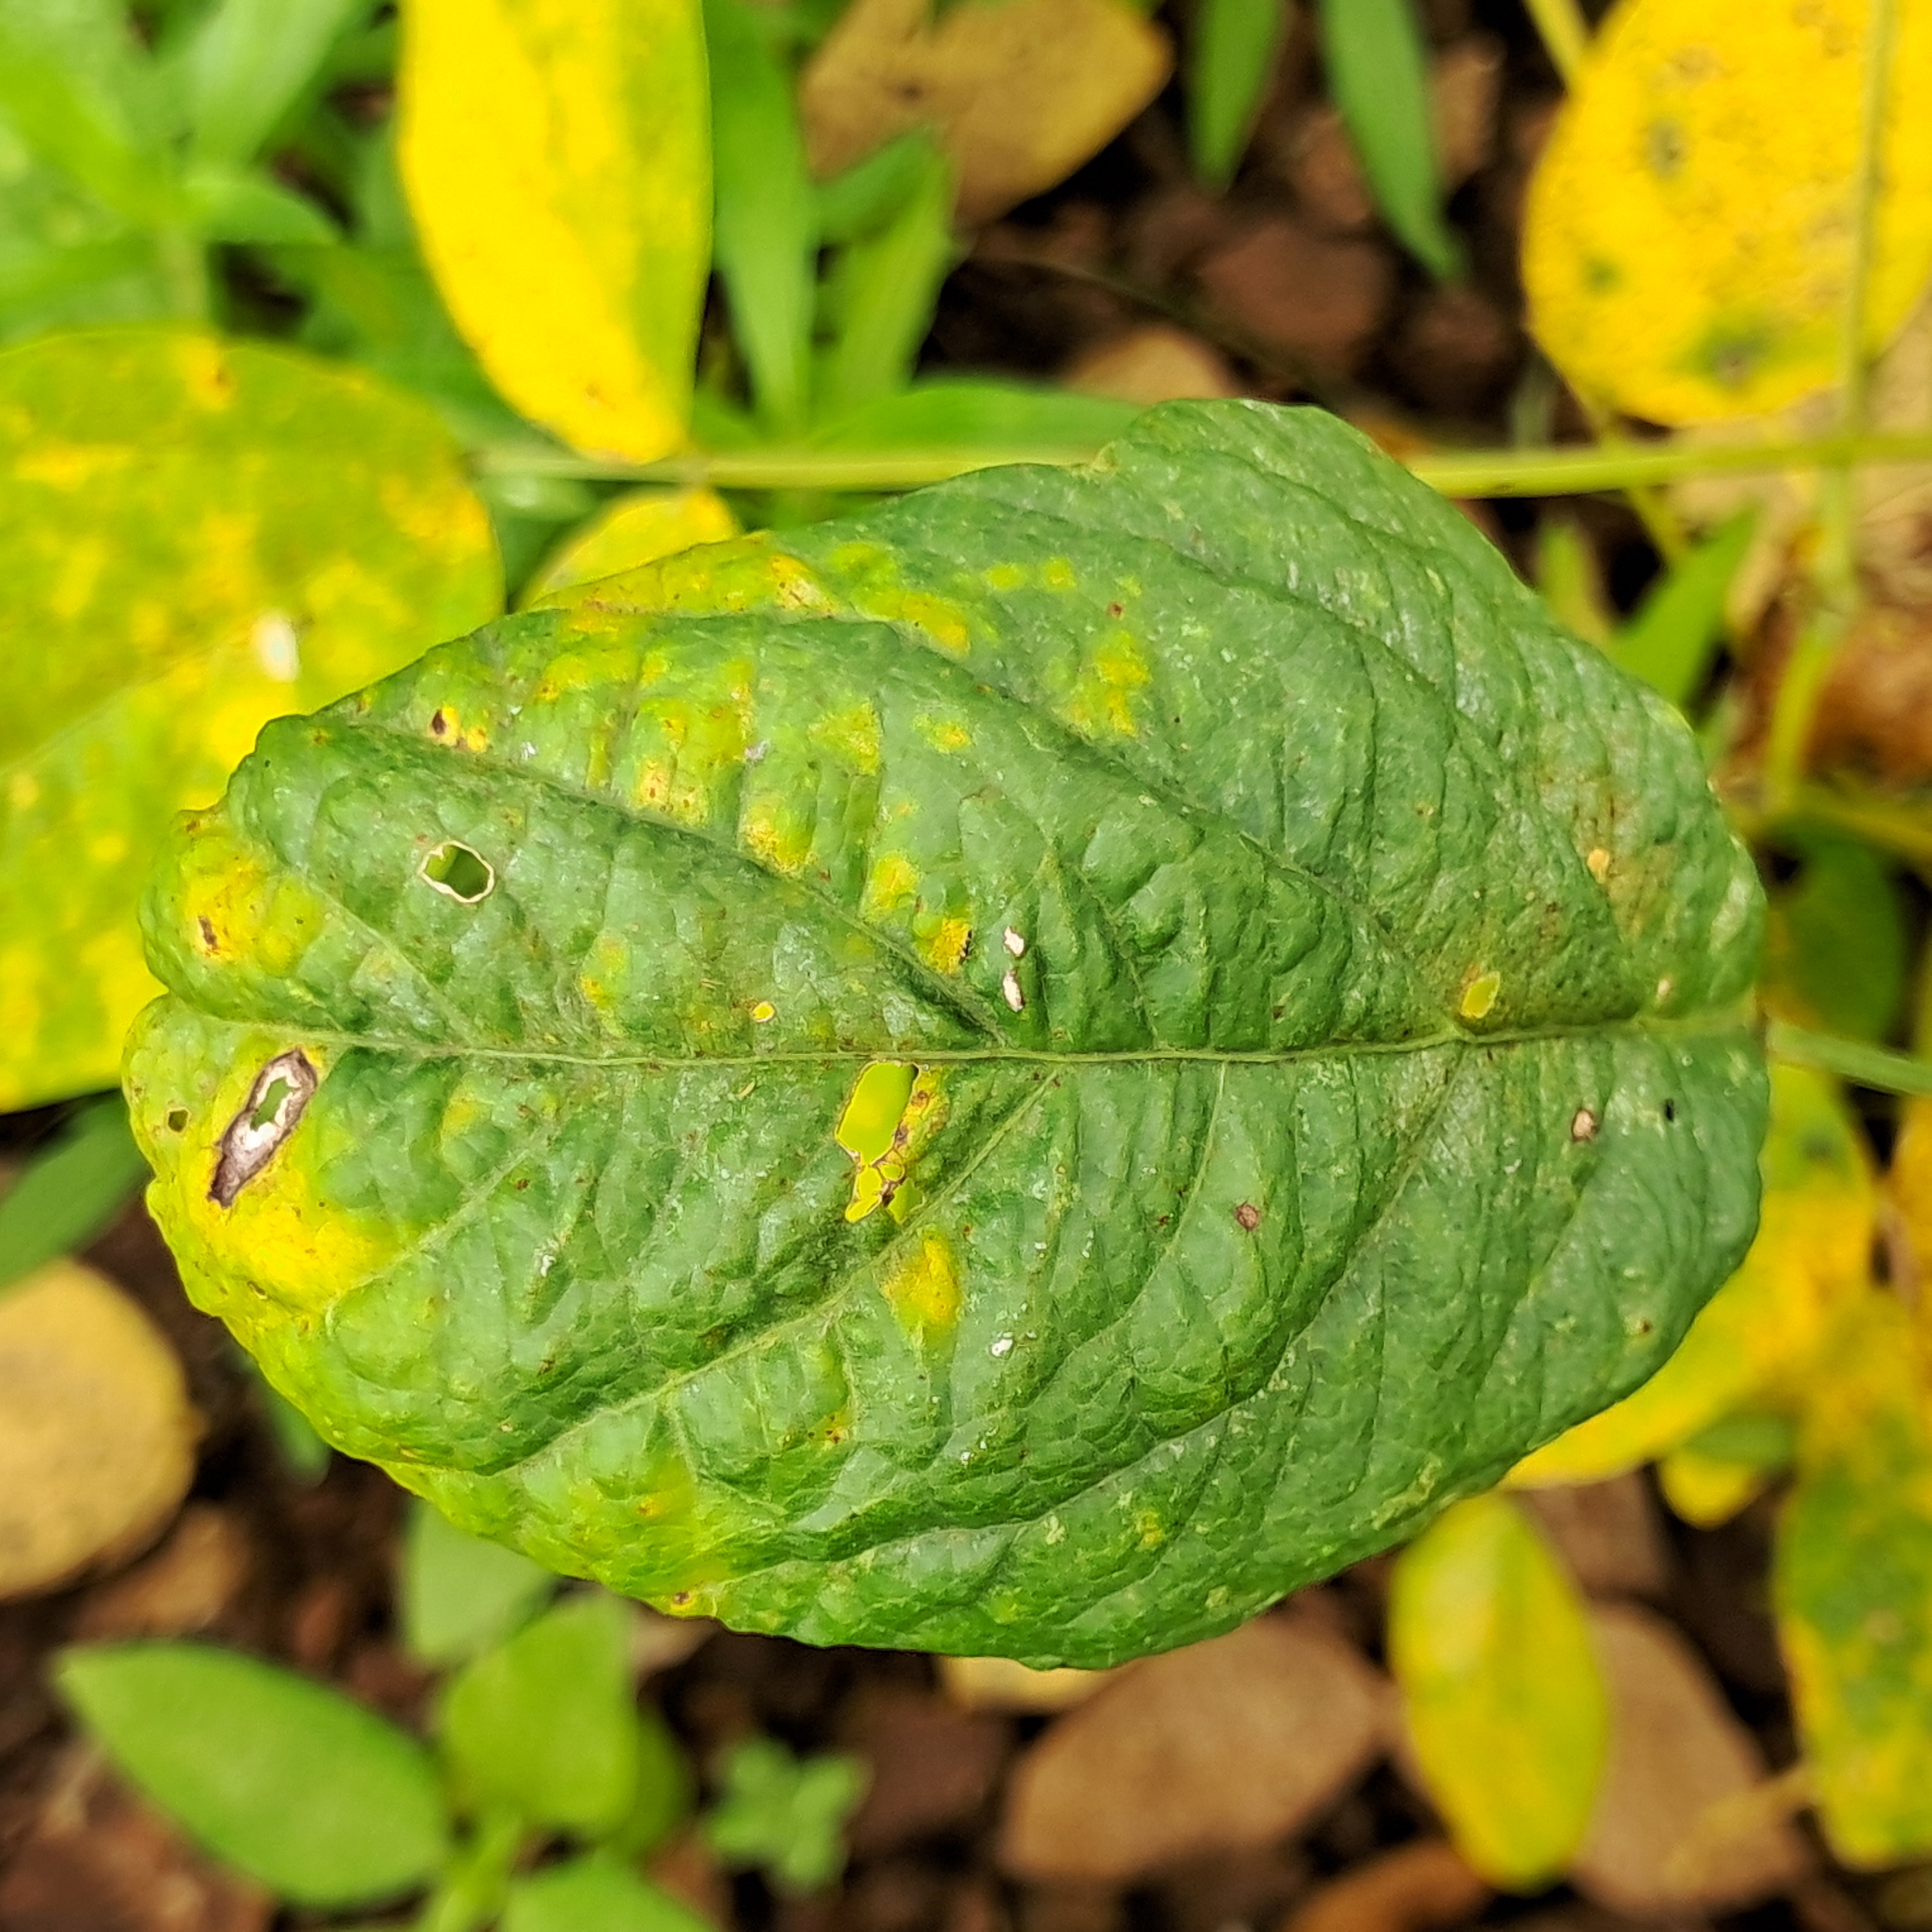
Label: Mosaic